Ancient furniture

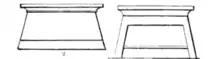
Ancient Egyptian tables. Based on sculptures from Thebes.

Tables were rare in ancient Egypt. The earliest Egyptian tables were carved from stone and made with very low projections to keep the table surface off the ground. Later, in the Old Kingdom, tables would develop longer legs and be braced with a stretcher between them. The most common tables were either round, square, or oblong. Round tables were usually made of a circular flat summit which was supported by a single leg in the center. Some had three legs, and large tables had four legs. Sometimes a figure of a man, usually representative of a captive, was used to support the table instead of a leg. Tables were made of wood, willow, or wicker. Although some were made of metal or stone. They were used for games and dining. A game called Mehen would be played on a one legend table carved or inlaid into the shape of a snake. The Egyptians also had offering tables made of stone which would be placed in home shrines or tombs. Lightweight tables could be made of reeds. Most Egyptians did not have access to tables, instead stands were commonly used.